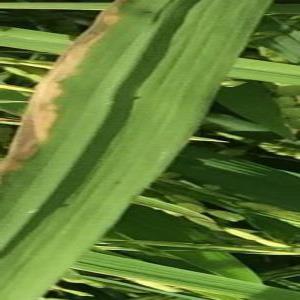
Disease: Bacterialblight